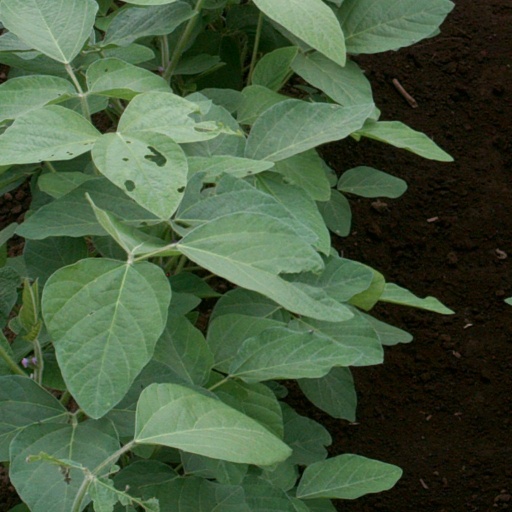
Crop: soybean